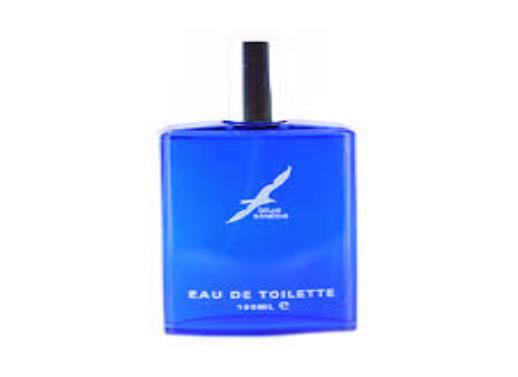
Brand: Blue Stratos
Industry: Necessities